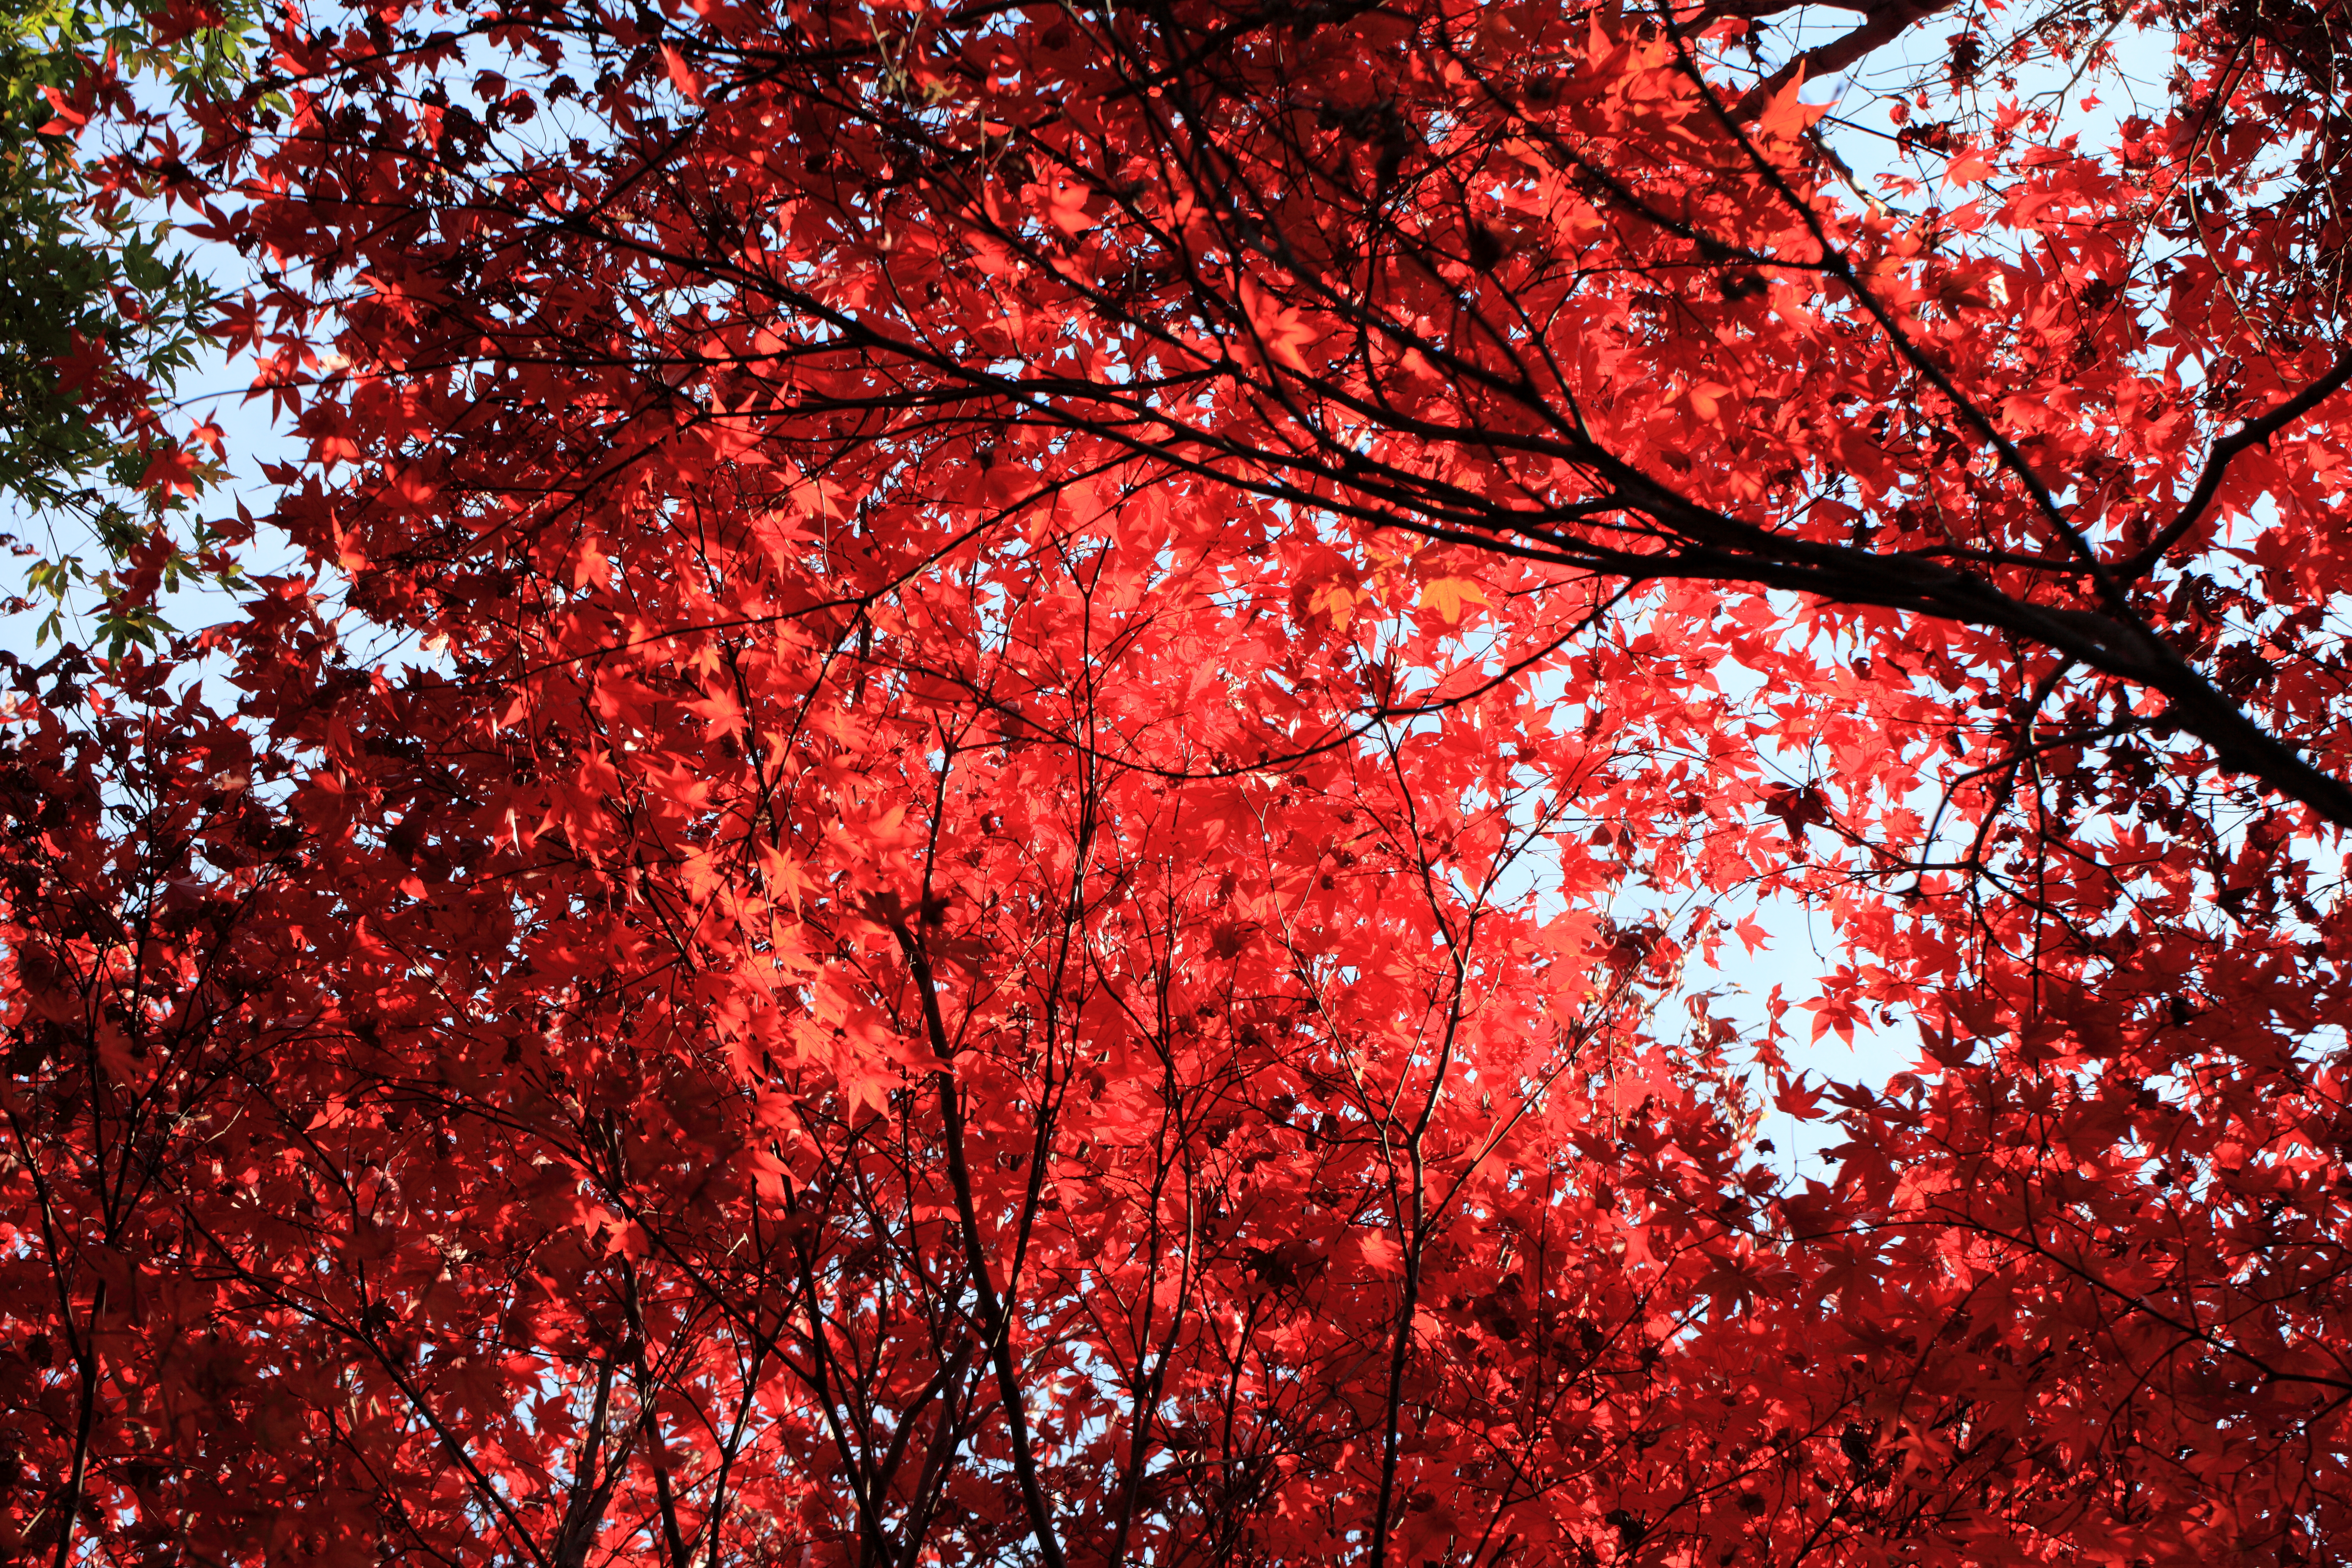
tree, branch, blossom, plant, sunlight, leaf, flower, high, red, autumn, season, maple tree, temple, shrub, 5d, hires, markii, hi, res, resolution, chiba, matsudo, hondoji, flowering plant, woody plant, land plant